Question: Please indicate a possible affordance area of the hold_book that can be used for holding
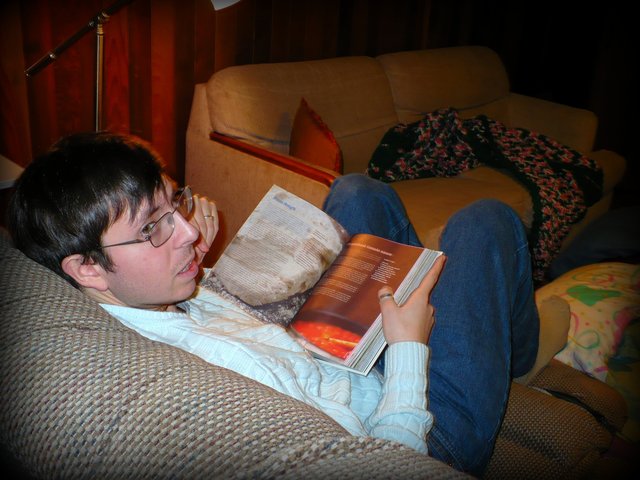
Answer: [187.5, 181, 441.5, 373]